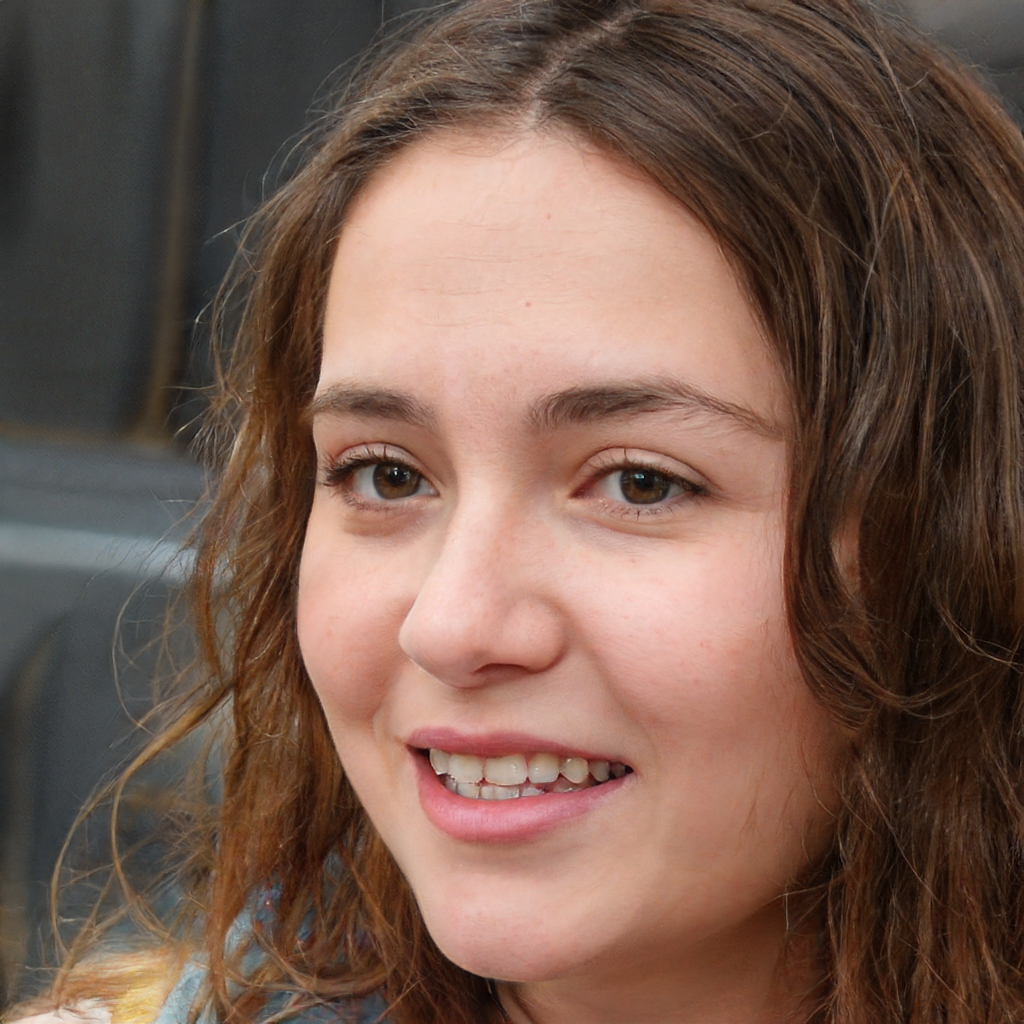
Portrait style: Real Portrait